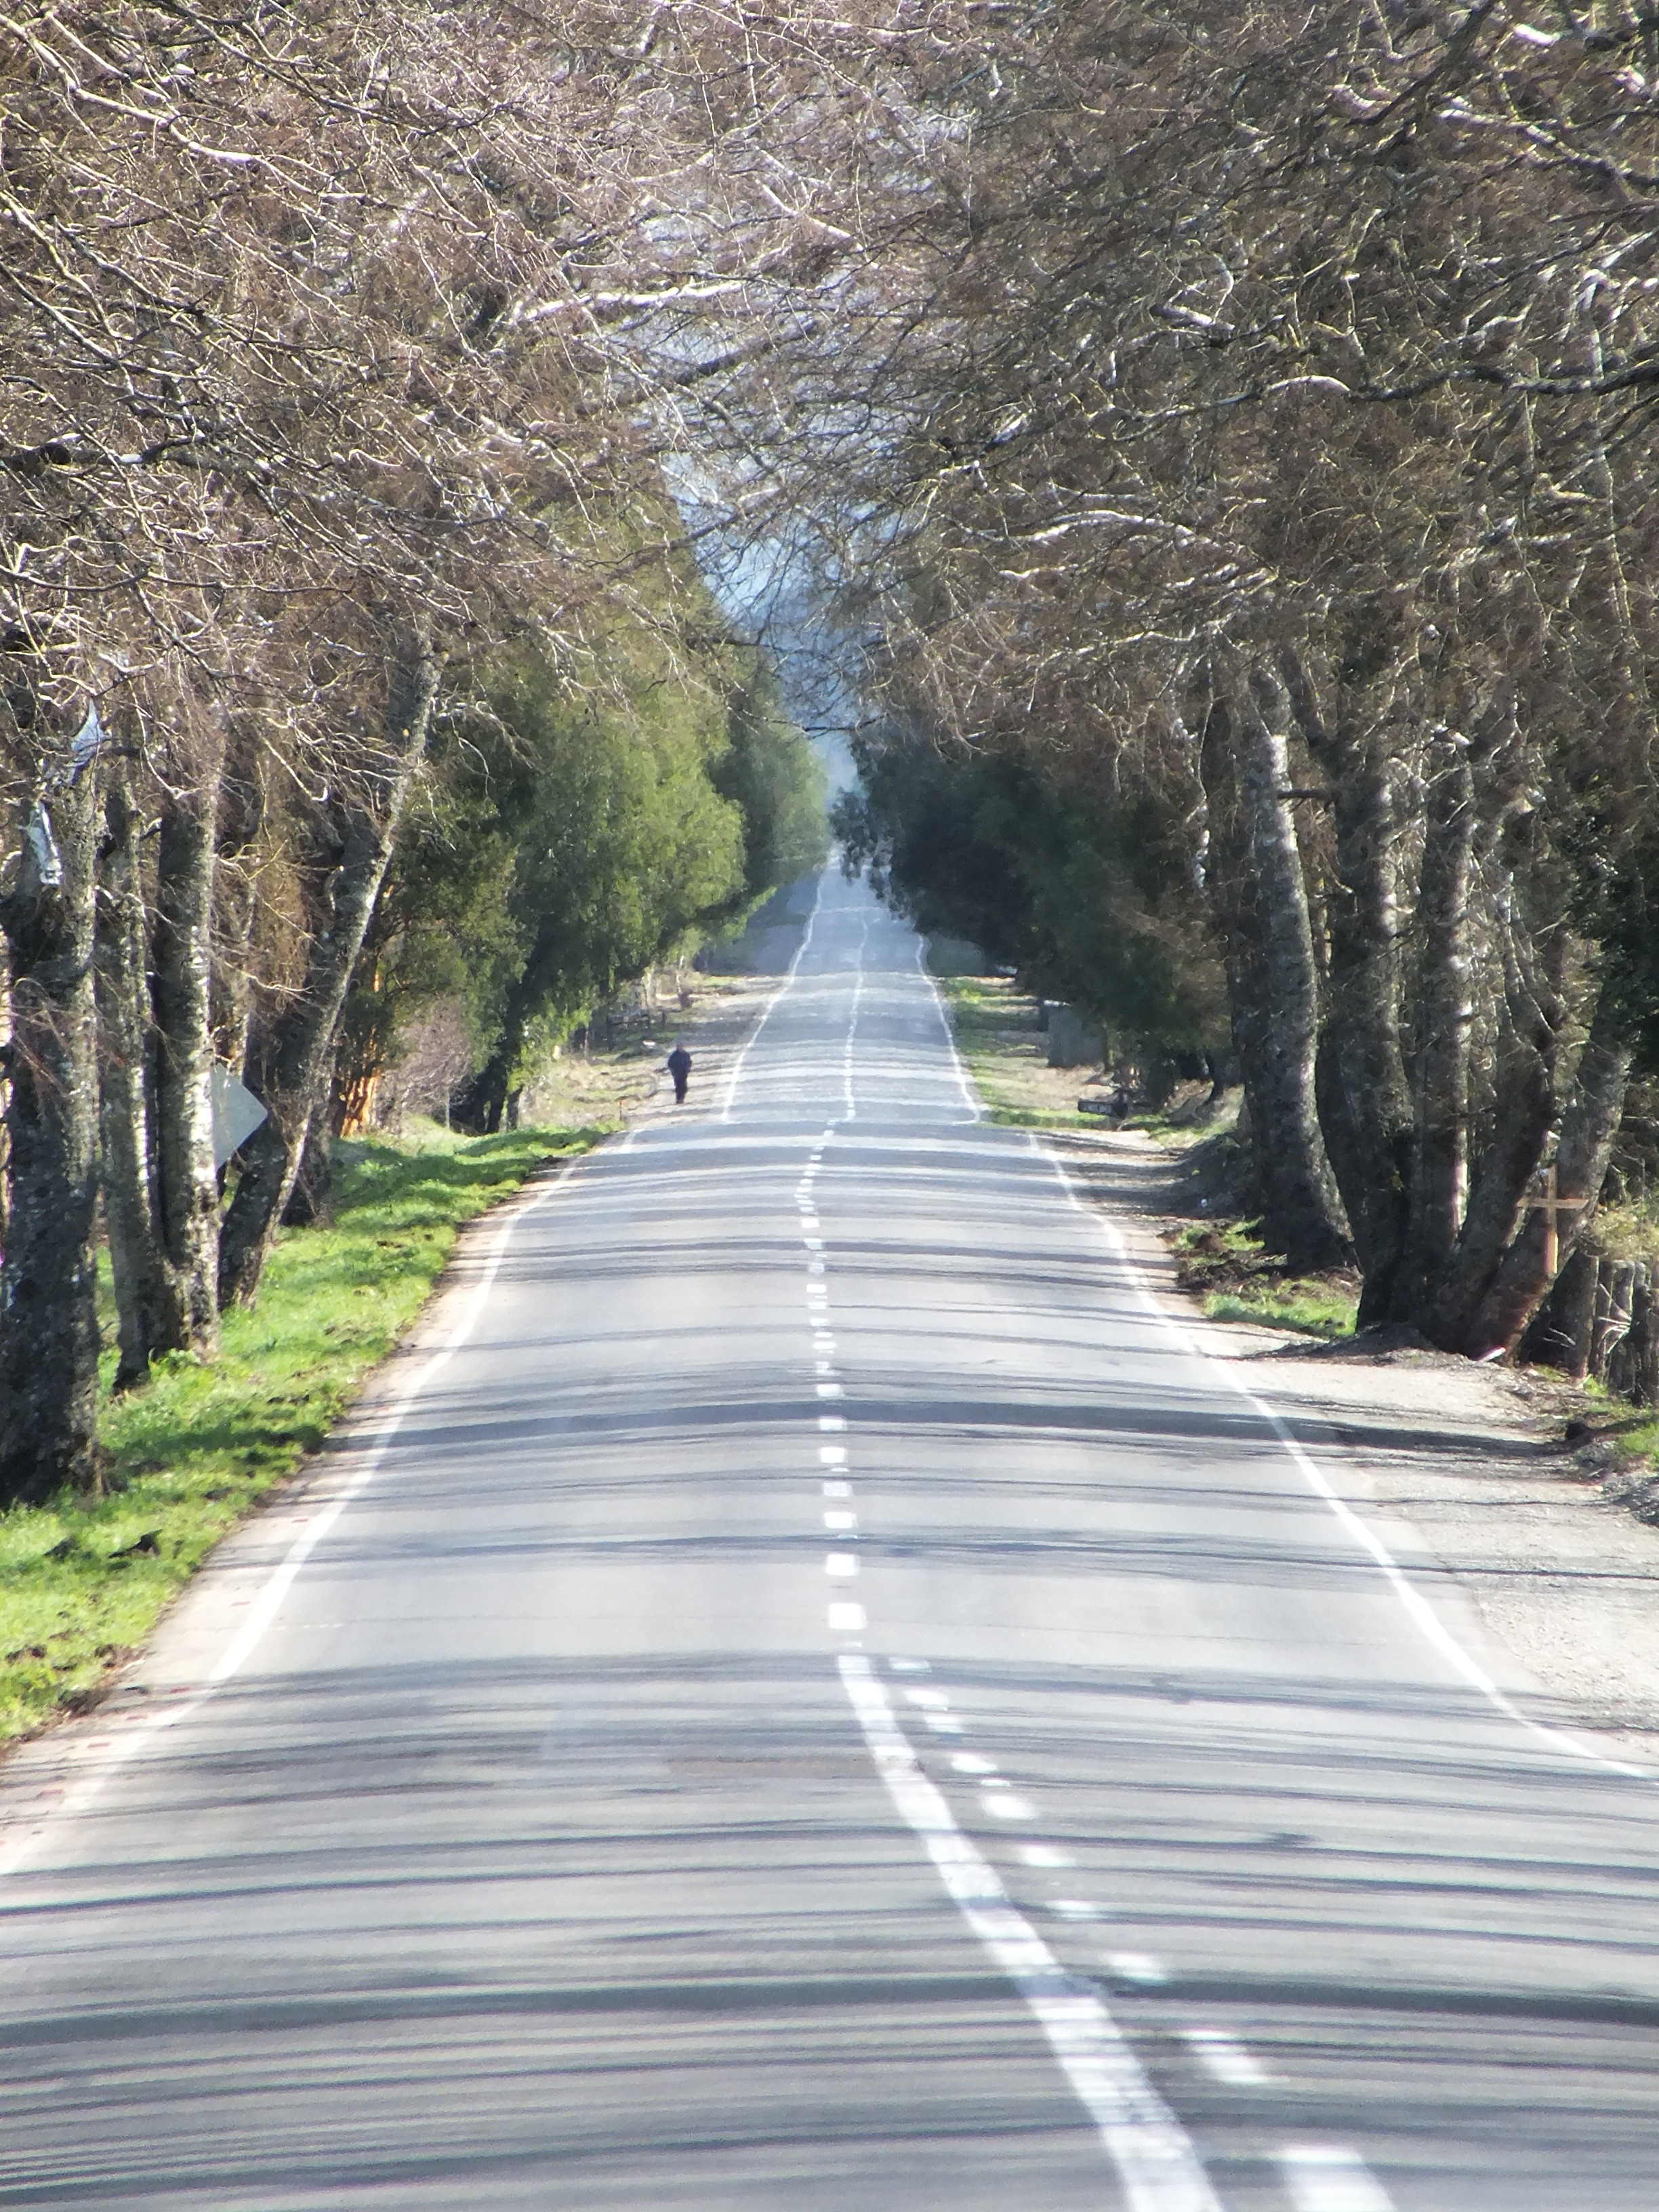
tree, path, winter, plant, road, trail, street, field, leaf, flower, walkway, rural, autumn, lane, season, waterway, infrastructure, via, road surface, woody plant